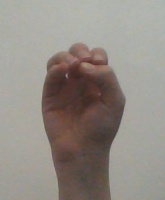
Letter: ha